Deportivo Merlo

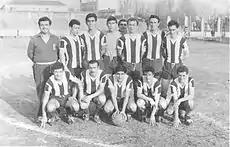
One of the first Deportivo Merlo squads, in the 1950s.

In 1968 the Association announced that clubs without stadium or active members would be disaffiliated. Due to that announcement, a group of young fans of Deportivo Merlo requested the Association a 4-month period of grace to build a stadium and to get new members with the purpose of avoiding the disappearance of the institution.